Ó Rothláin

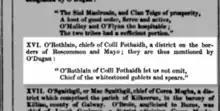

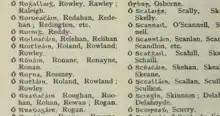
Image of page 114 from the book "Irish Names and Surnames" by Rev Patrick Woulfe (published 1922)

Ó Rothláin is an Irish surname. The name is a patronym meaning "descendant of Rothlán." It is suggested that it is a possible variant of Ó Raghalláin, or Ó Roghallaigh. It is, according to O'Riain the pre-anglicised, Irish form of the names Rowlan, Rowland, Rowlands, Rollan, Rollin, Rolan and Rowley, although O'Donavn notes in 1844 that the name is "now always anglicised Rowley." The name can also be spelled as Ó Rothlán, Ó Rothlain, O'Rothlain, Rothlán, and Rothlan.